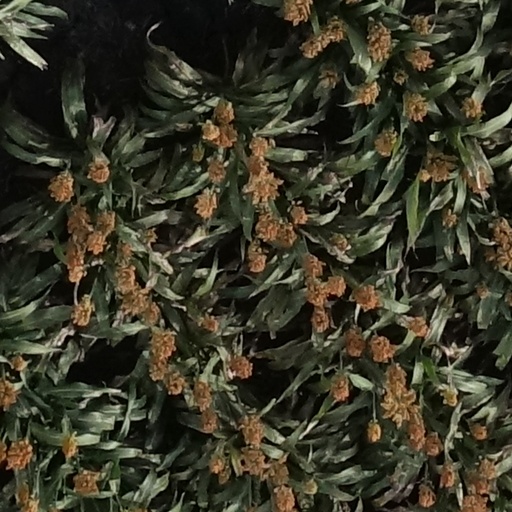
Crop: sorghum